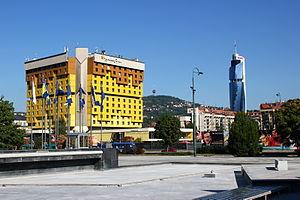
L'Avaz Twist Tower est un gratte-ciel de bureaux construit entre 2006 et 2009 à Sarajevo en Bosnie. Avec ses 142 mètres de hauteur, elle est, lors de son achèvement, le plus haut immeuble des Balkans.